Wesley Lautoa

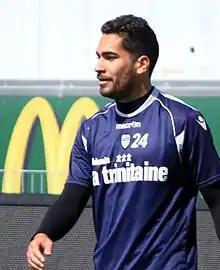
Lautoa in 2013

Wesley Lautoa (born 25 August 1987) is a New Caledonian former professional footballer who played as a defender and midfielder. He is of New Caledonian and Wallisian descent.